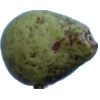
Label: pear_stone